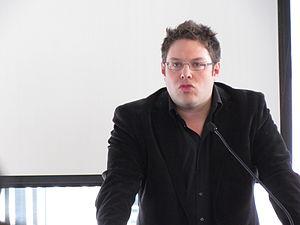
Mathieu Bock-Côté en avril 2012
Mathieu Bock-Côté, né en 1980 à Lorraine, est un sociologue formé à l'UQAM, universitaire, essayiste et chroniqueur québécois, d'orientation indépendantiste et conservatrice. Il s’intéresse à la sociologie politique.